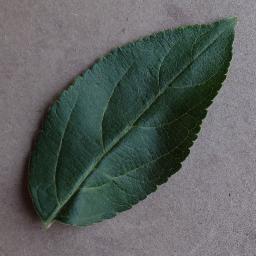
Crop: apple
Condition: healthy